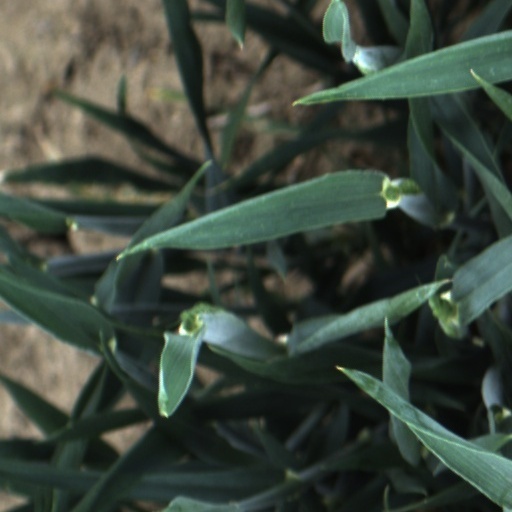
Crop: wheat